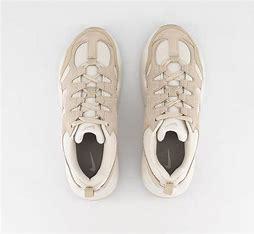
Brand: Nike
Model: Tech Hera